Günter Discher

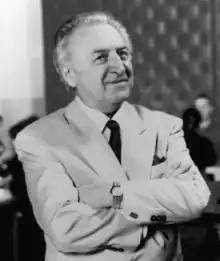

Günter Discher (20 March 1925 – 9 September 2012) was a swing music lover and gramophone record-collector, and was called "the oldest jazz-DJ in Germany".